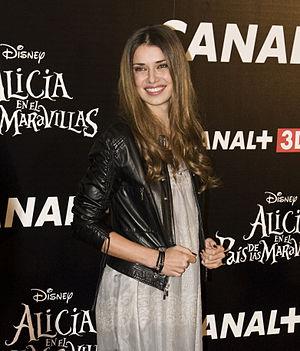
Natasha Yarovenko, née à Odessa le 23 juillet 1981, est une actrice ukrainienne.